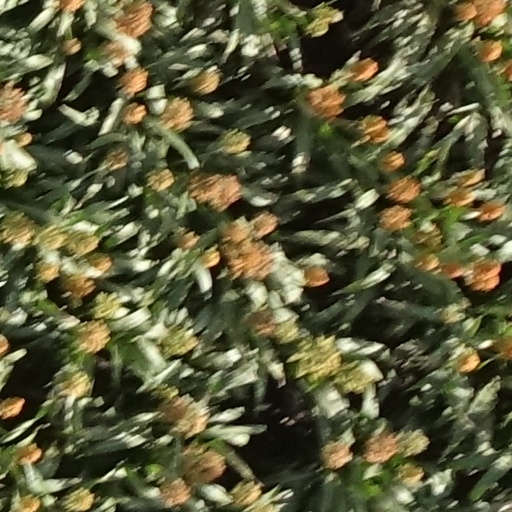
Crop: sorghum